Oxbow Park and Zollman Zoo

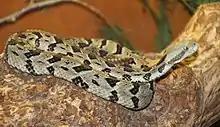
A rattlesnake at the Zollman Zoo

The Dr. Paul E. Zollman Zoo houses over 30 native Minnesota animal species, including mammals, birds of prey, and reptiles. Most of these animals are permanently injured or are surplus from other facilities, and therefore can never be released to the wild. These beautiful creatures provide countless opportunities for learning and personal enjoyment, and are utilized in Oxbow's environmental education program. The zoo was named in honor of Dr. Paul E. Zollman, in recognition of his dedication to Olmsted County parks and his help in the care of the animals. Zollman Zoo has become the center of Oxbow's education program. Thousands of students visit the zoo each year and participate in lessons offered by the park staff and volunteers. Public programs are offered on week-ends and evenings throughout the year, and provide nature lovers with a wide selection of activities. Topics and activities vary from season to season but all of them allow guests the opportunity to learn more about the natural world.